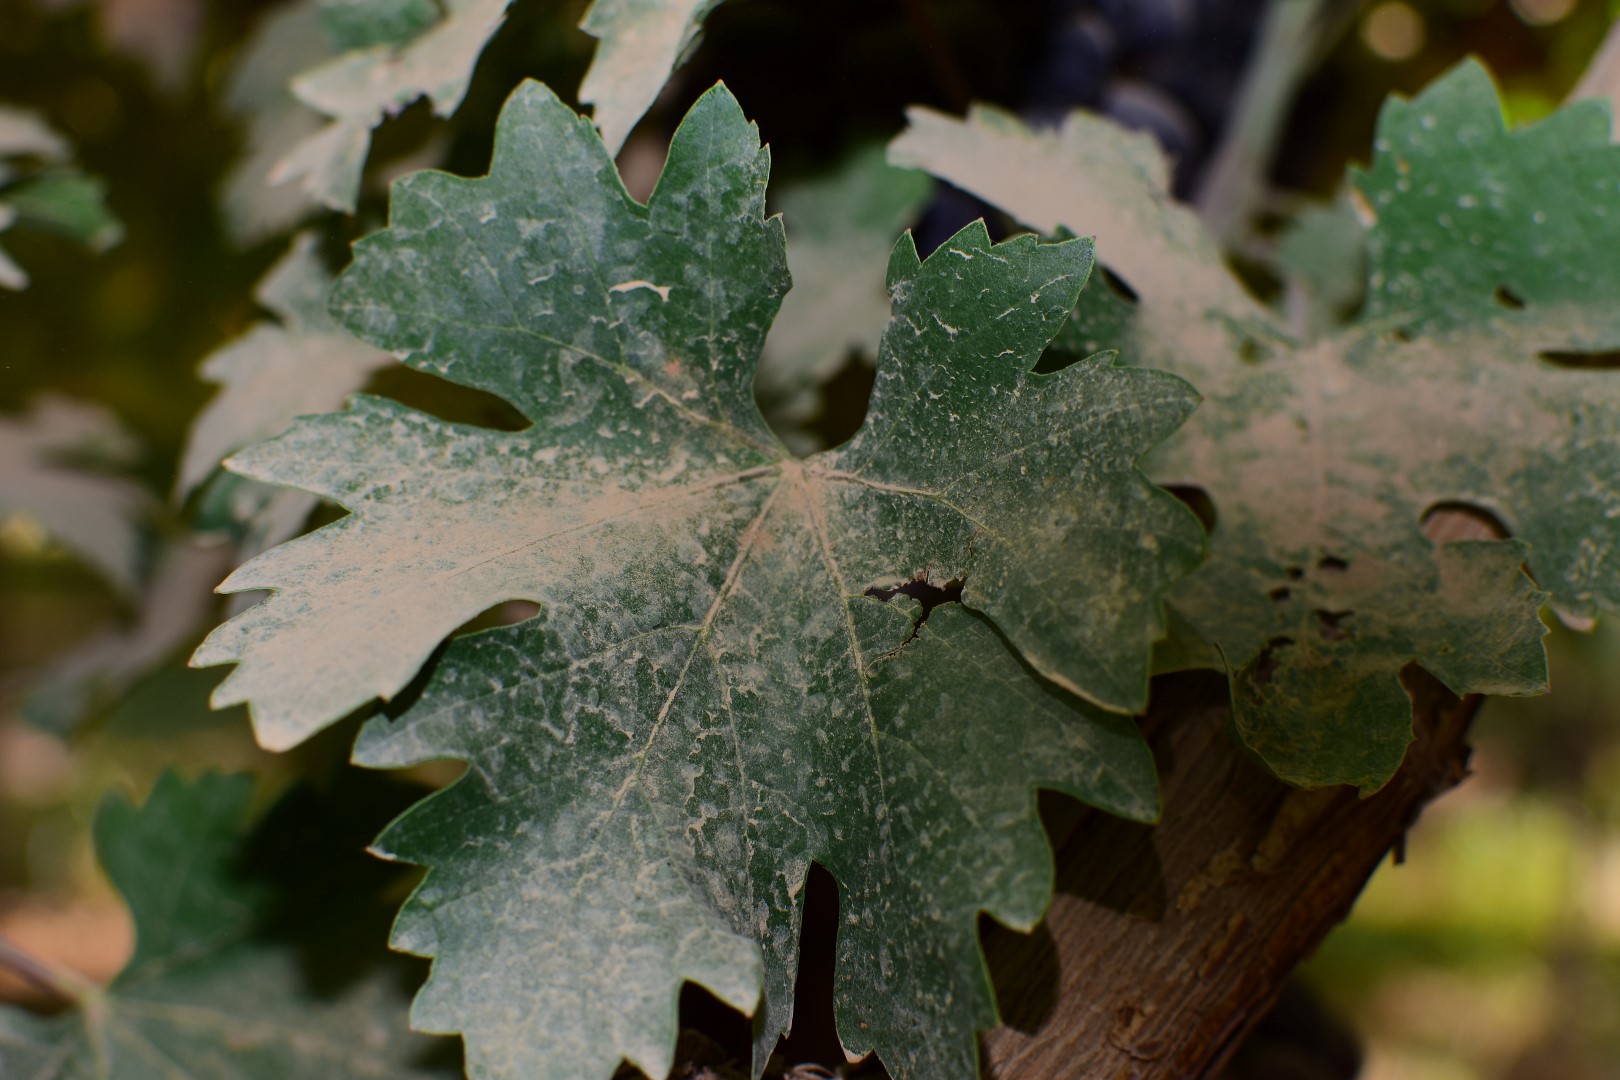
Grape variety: Riasi